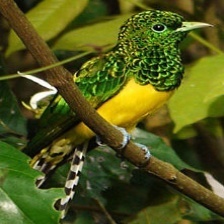
Species: AFRICAN EMERALD CUCKOO
Scientific name: CHRYSOCOCCYX CUPREUS